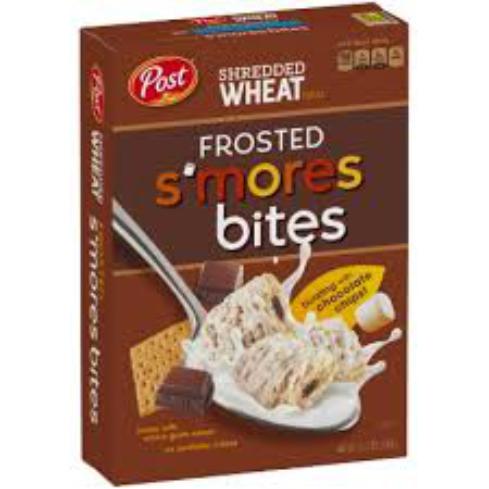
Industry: Food